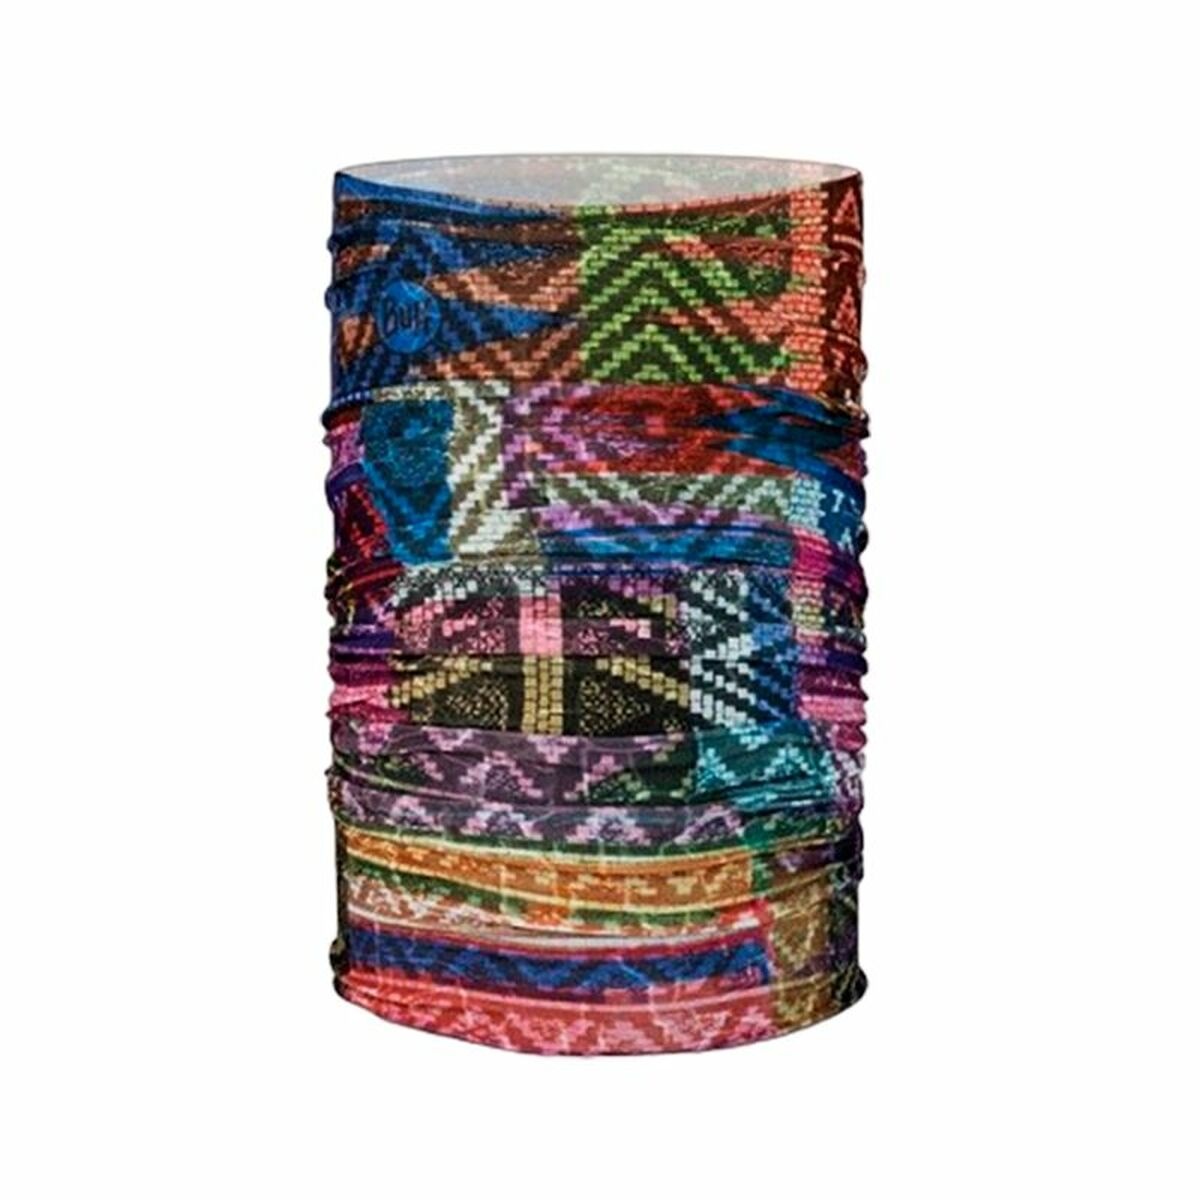
Schlauchtuch Trail Buff Johari Bunt
Bleiben Sie in Form und entdecken Sie die neuesten Innovationen der Branche, um mit den besten Voraussetzungen Sport zu betreiben! Kaufen Sie Schlauchtuch Trail Buff Johari Bunt zum besten Preis und genießen Sie ein gesundes Leben! Material: 100 % polyester Art: Schlauchtuch Sport: Running Farbe: Bunt Geschlecht: Unisex Empfohlenes Alter: Erwachsene
Brand: Buff
Category: Sporting Goods > Athletics > Track & Field > Track & Field Training Aids > Track & Field Resistance Bands